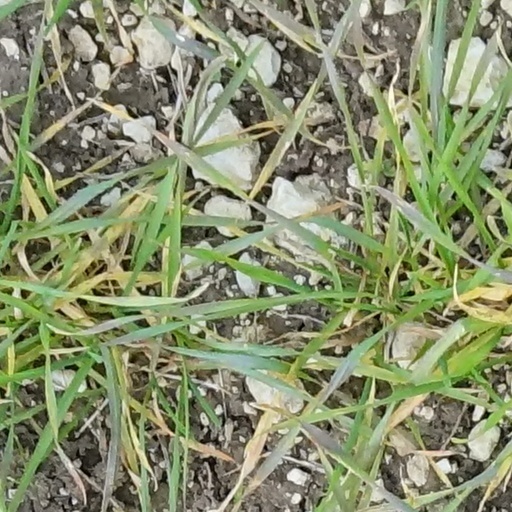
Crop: wheat